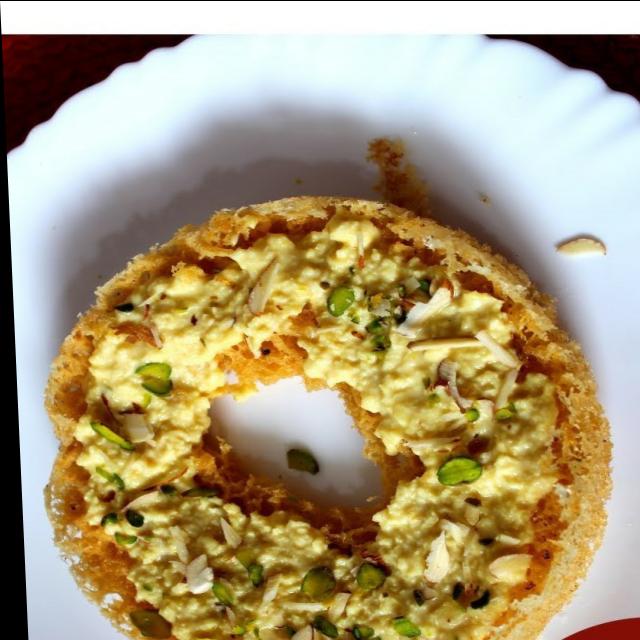
Dish: ghevar